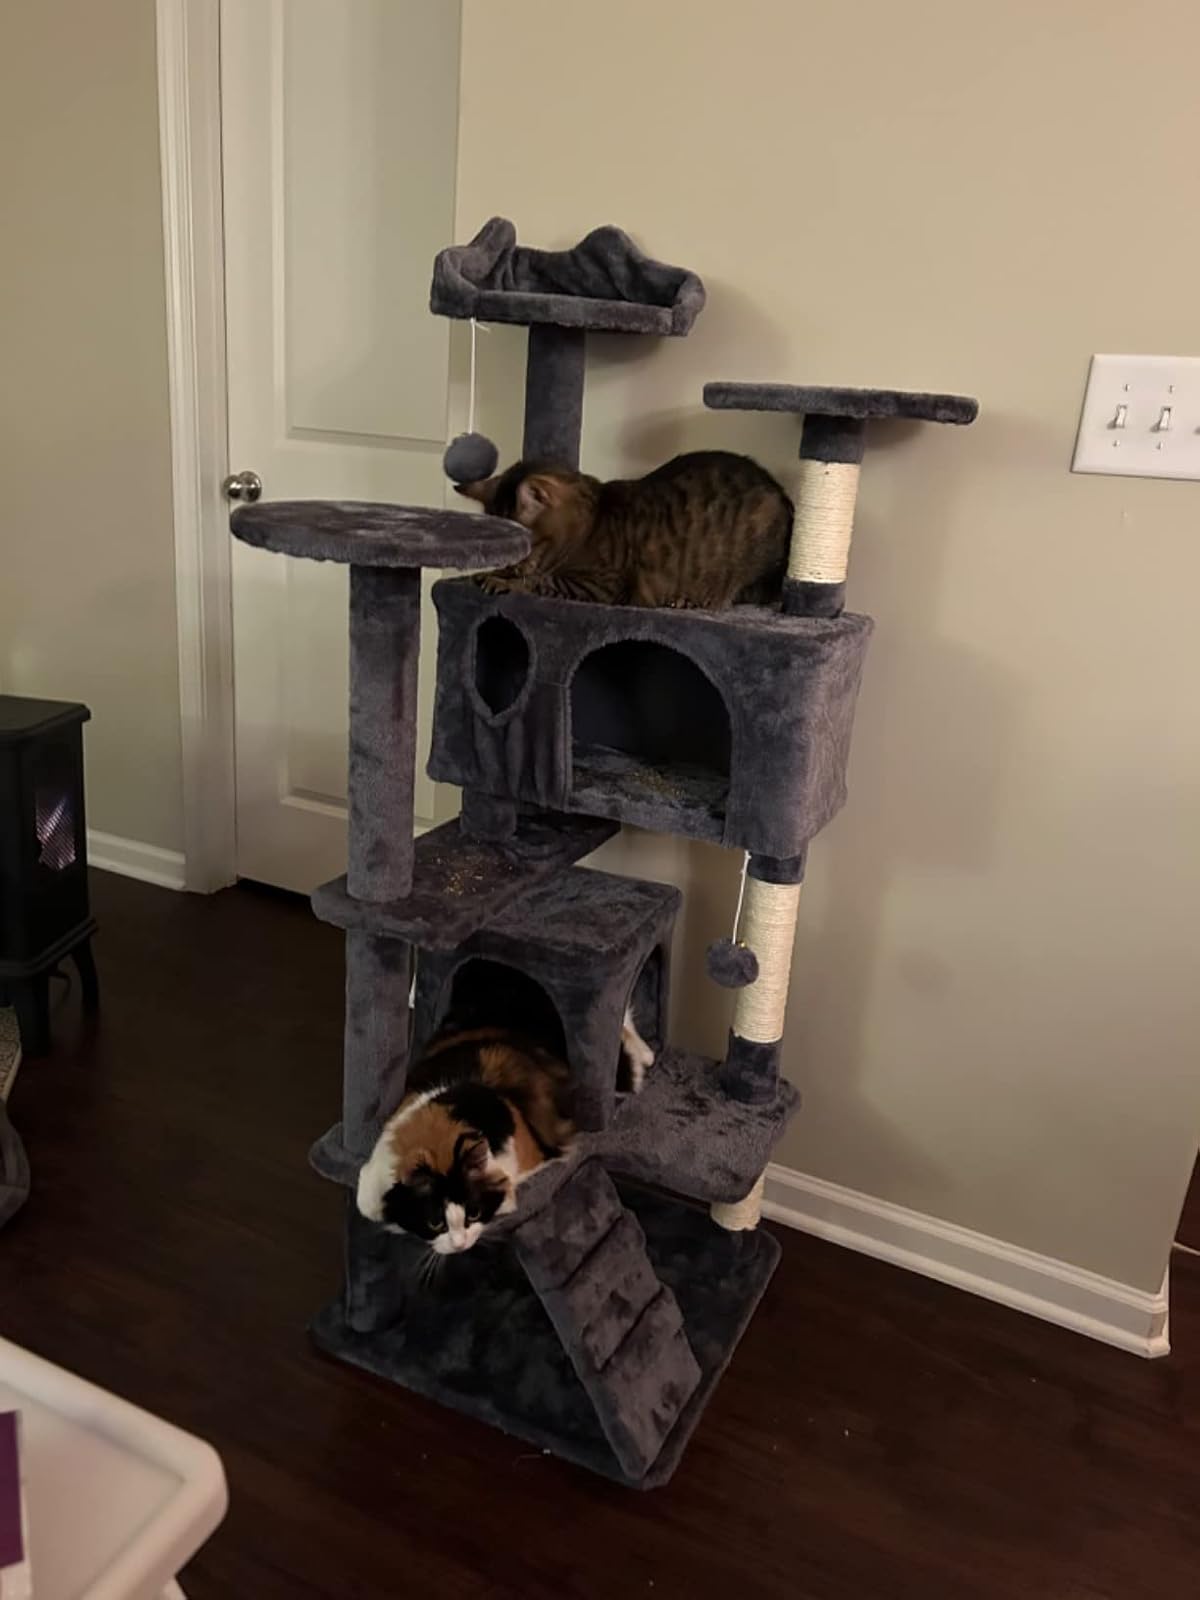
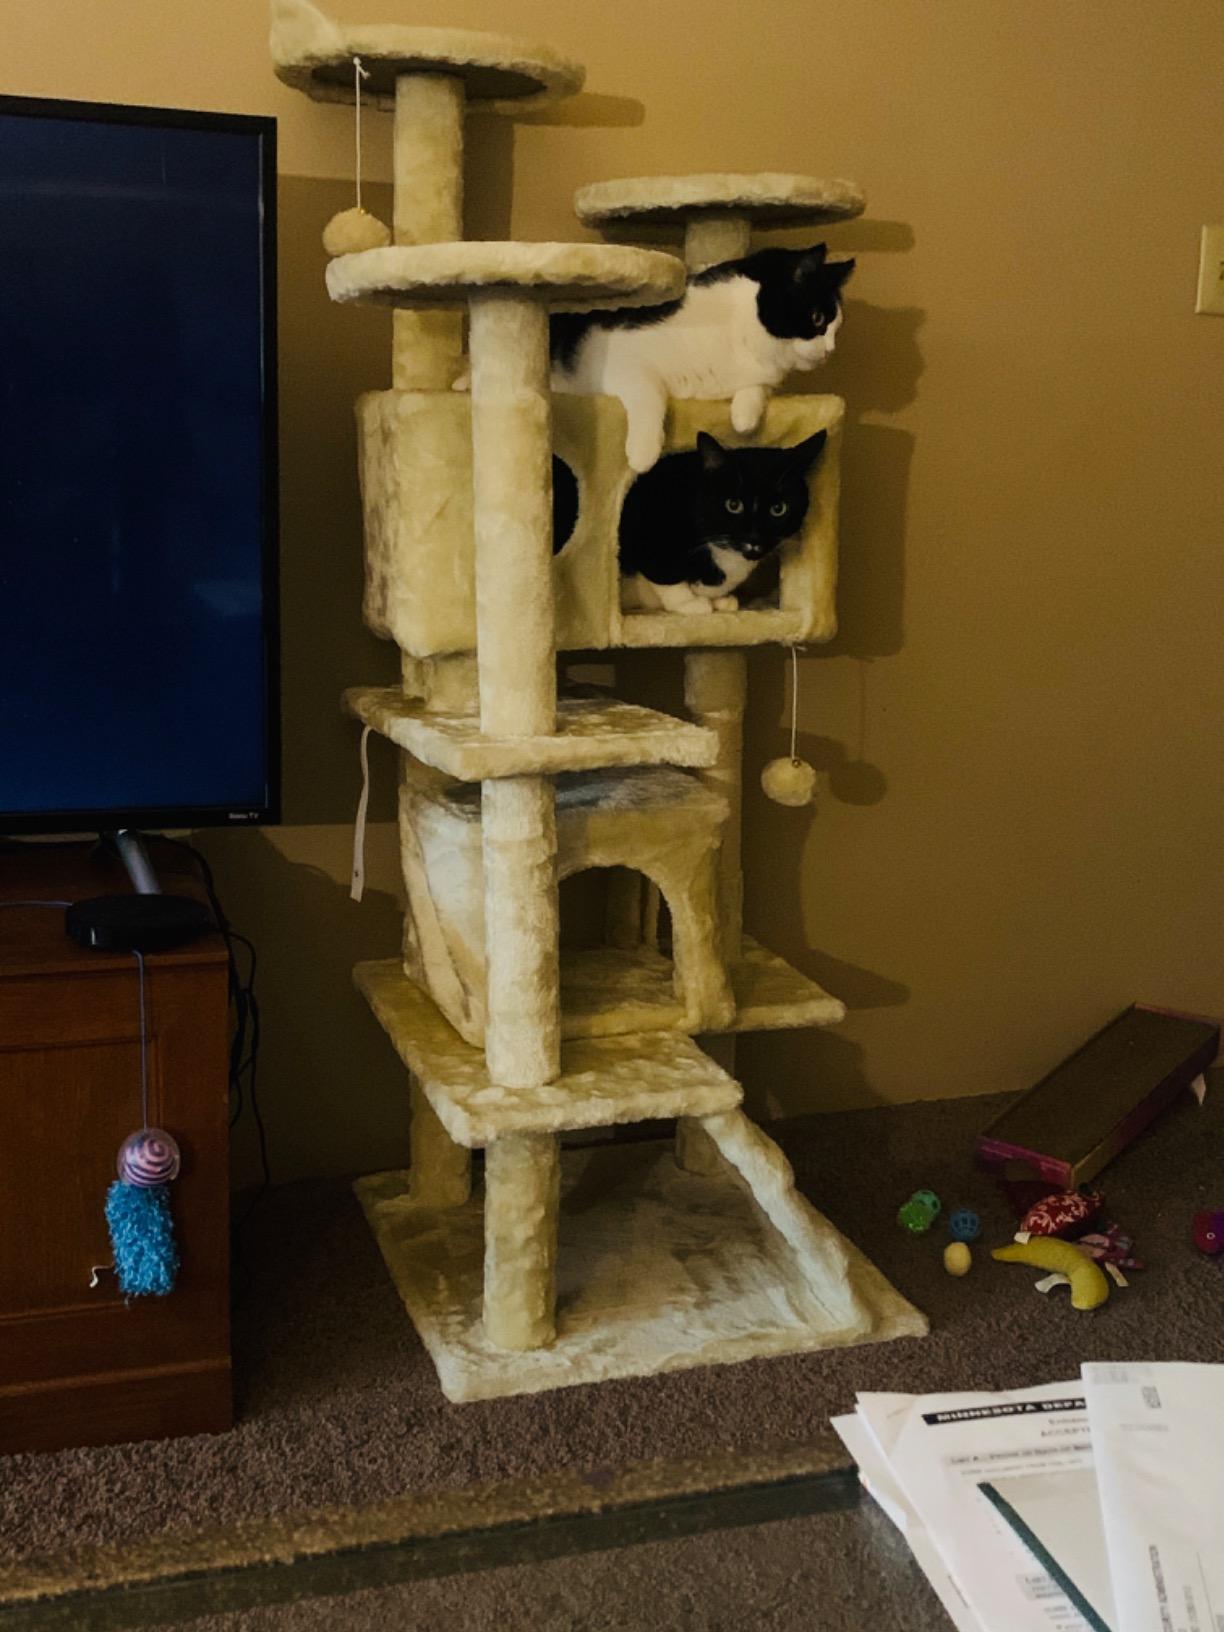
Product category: items_cat tree
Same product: no